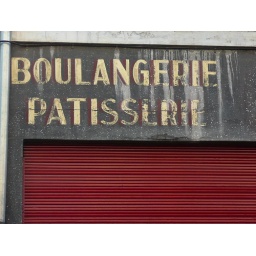
Faded cafe sign on a building in Bruges.